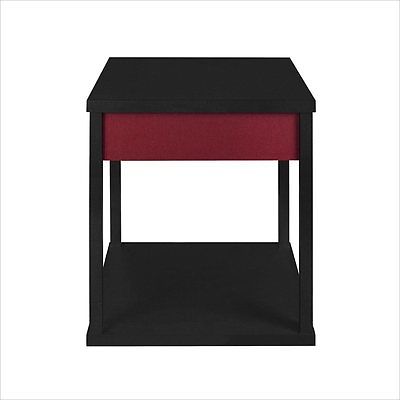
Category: table